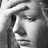
Emotion: sad